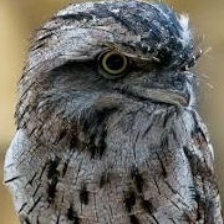
Species: TAWNY FROGMOUTH
Scientific name: PODARGUS STRIGOIDES